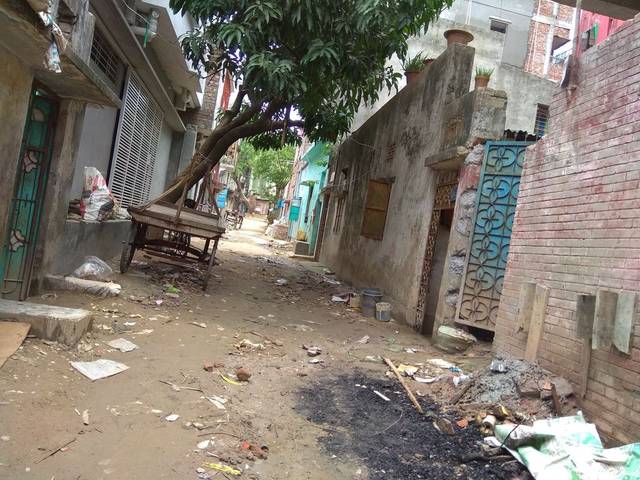
Region: Bangladesh
Coordinates: 23.815, 90.376